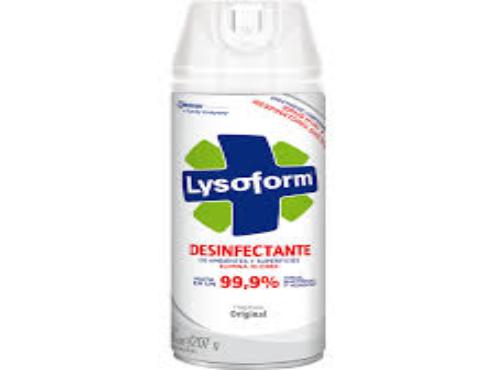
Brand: lysoform
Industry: Necessities